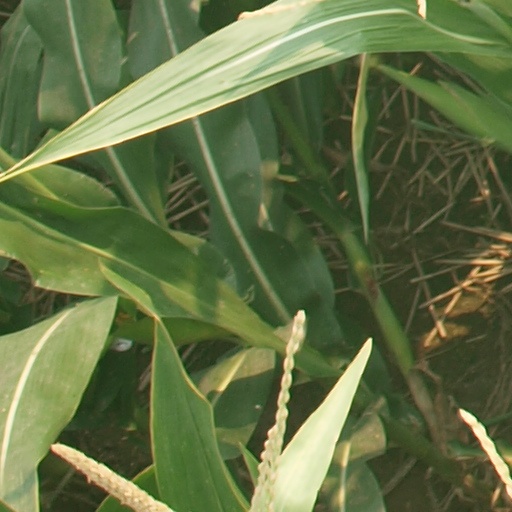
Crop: maize; corn